Oldsmobile 88

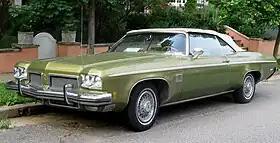
1973 Oldsmobile Delta 88 Royale convertible

1964 was also the last year for Oldsmobile to offer full-sized station wagons until the 1971 model year. Oldsmobile's full-size Fiesta wagons (and Buick's Estate Wagons) introduced in 1957 had never been strong sellers. From 1960 to 1963, production per model (Super or Dynamic) and seating capacity (six or nine passenger) never broke 15,000 units. The wagons' bodies weren't made by Fisher Body, but were instead farmed out to Ionia Manufacturing Company of Ionia, Michigan. As Oldsmobile set its sights on more luxury and performance, full-sized wagons weren't in the mix. The division introduced the new Vista Cruiser wagon in mid-1964 that featured a raised roofline and skylights over the rear seat and cargo area. The models were offered with six- or nine-passenger seating with all seats facing forward. The Vista Cruiser used a six-inch (152 mm) stretched wheelbase version of the intermediate F-85/Cutlass. This allowed Oldsmobile (and Buick, which used the same body and stretch wheelbase for its Sport Wagon) to offer a wagon comparable in overall size to the full-sized Chevrolet Impala and Pontiac Catalina wagons, but without diluting the cachet of its full-size cars with a utilitarian body style.